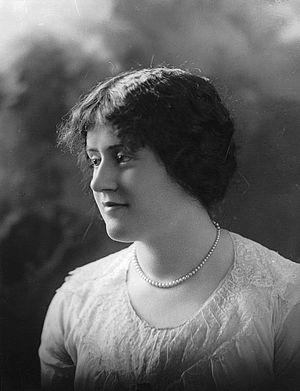
Photographie, Mlle Thérèse Forget, Montréal, QC, 1914, Wm. Notman &amp
Thérèse Forget Casgrain est une réformatrice, une féministe et une femme politique canadienne.